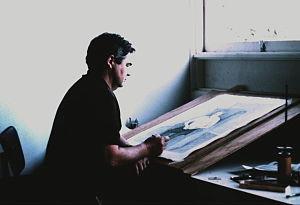
John Brack est un peintre australien, membre du groupe des Antipodeans.